33 Revolutions per Minute (book)

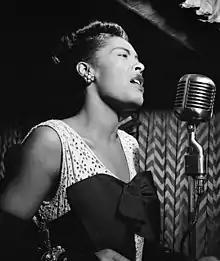
The first chapter of "33 Revolutions per Minute" covers the history of "Strange Fruit" by Billie Holiday (pictured).

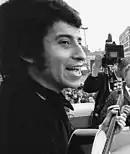
In the third section of "33 Revolutions per Minute", Lynskey tells the stories behind various protest songs outside the United States, including that of "Manifesto" by Víctor Jara (pictured).

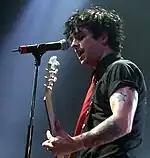
The final chapter of "33 Revolutions per Minute" covers the song "American Idiot" by Green Day (frontman Billie Joe Armstrong pictured)

"33 Revolutions per Minute" received generally positive reviews from critics, who praised its comprehensiveness despite being "thin on critical insight". "Kirkus" gave the book a starred review, writing how Lynskey "presents a difficult, risky art form in all its complexity" and commended his "complete command of the music and the events that sparked it". Vanessa Bush of "Booklist" similarly gave "33 Revolutions per Minute" a starred review, praising the book for being "comprehensive and beautifully written". Sean Wilentz, writing for "The New York Times", gave the book a positive review for its comprehensiveness and Lynskey's "crisp prose". However, Dwight Garner, also writing for "The New York Times," gave "33 Revolutions per Minute" a mixed review, criticized the book for being "mostly torpid and colorless" despite its wide selection of songs. In addition, Michael Azerrad, writing for "The Wall Street Journal," criticized the book's lack of focus, noting that "most chapters devote only a few paragraphs to the song they're ostensibly about, then delve into deep, deep background".